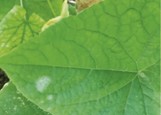
Plant: Cucumber
Disease: cucumber powdery mildew